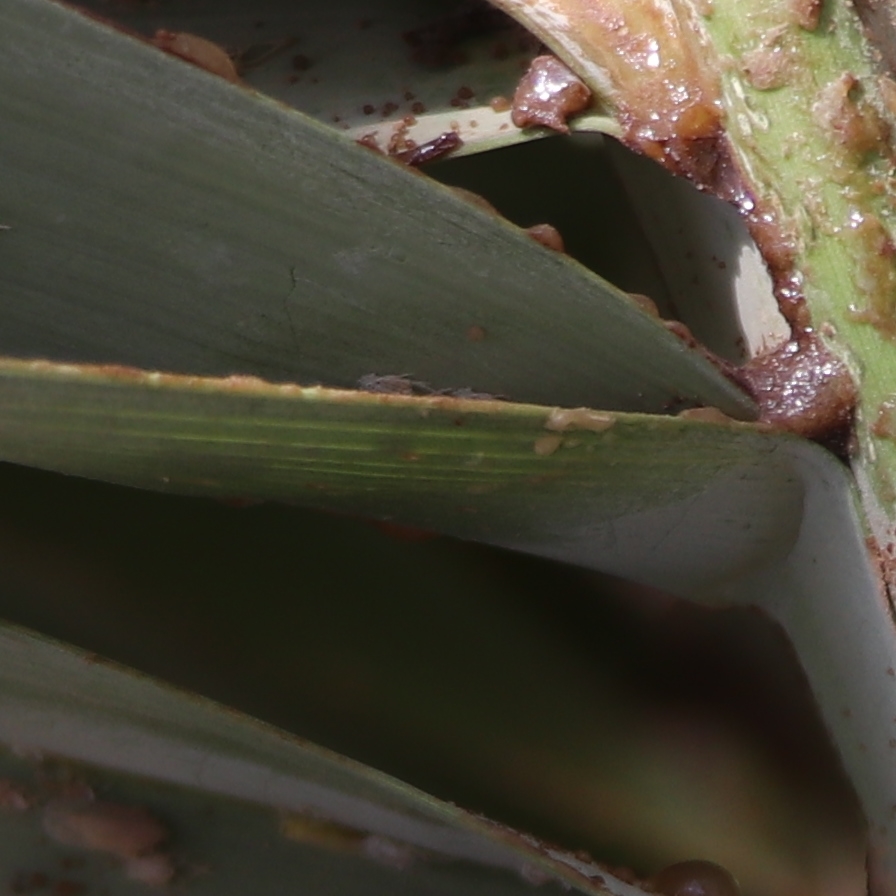
Label: Dubas